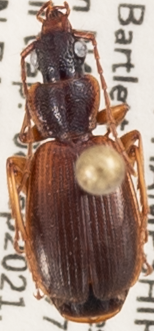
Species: Cymindis cribricollis
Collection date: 2021-09-08 04:00:00
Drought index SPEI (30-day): -0.438
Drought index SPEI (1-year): -0.922
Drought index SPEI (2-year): -0.676